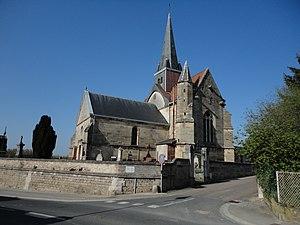
Photographie de l'église de Pargny-sur-Saulx
Pargny-sur-Saulx est une commune française de 1 987 habitants, située dans le département de la Marne en région Grand Est. Ses habitants sont appelés les Pargnysiens et les Pargnysiennes.
Cet article recense les monuments historiques français classés en 1915.
Cet article recense les monuments historiques de la Marne, en France.